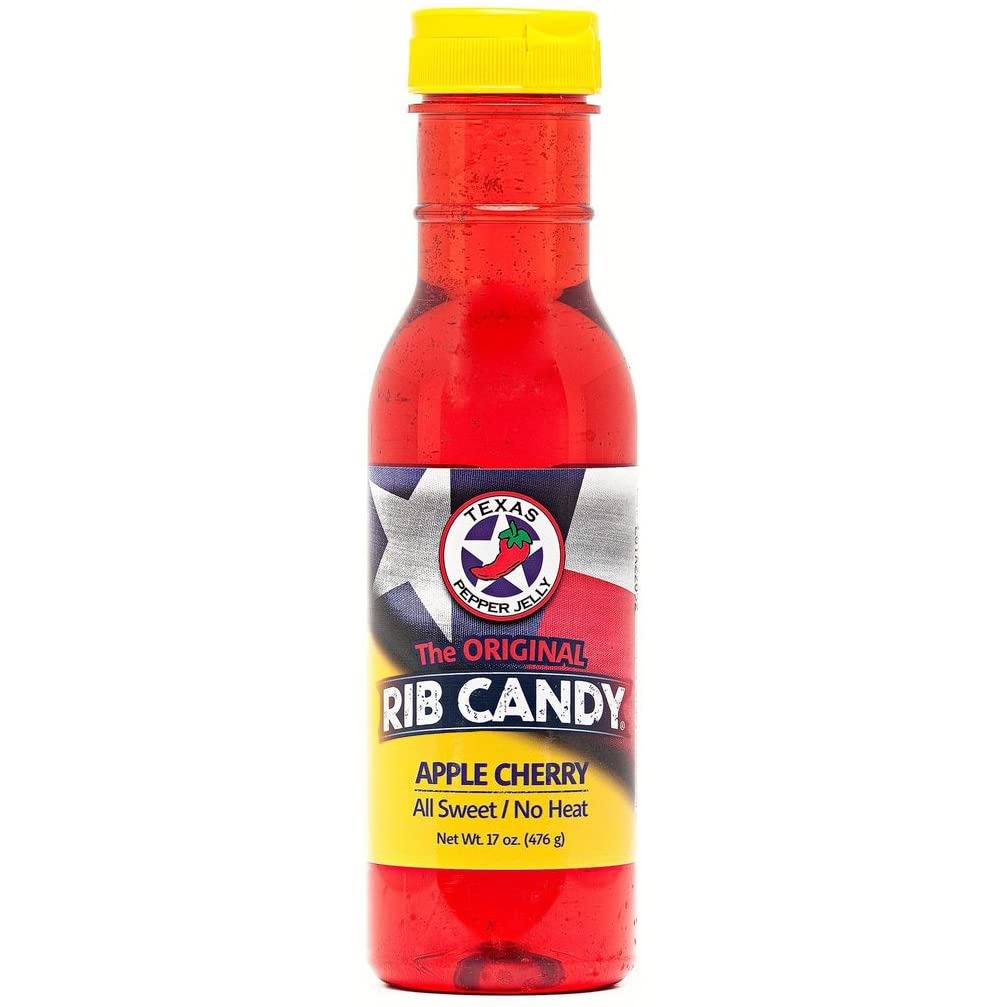
Item Name: Rib Candy - Apple Cherry (Sweet) Net Wt. 17 oz (476 g) Bottle
Bullet Point 1: Pure Apple Bliss: The crisp, juicy flavor of apples shines through in every bite, making this sauce a must-have for apple lovers.
Bullet Point 2: Perfect for Any Season: Whether it’s a summer BBQ or a cozy winter roast, this sauce adds a sweet and fruity touch to your dishes all year round.
Bullet Point 3: Kid-Friendly Flavor: The sweet apple taste is a hit with kids, making it a great choice for family meals that everyone will love.
Product Description: Apple (Sweet) Rib Candy will be your new best friend in the kitchen! This sauce is all about bringing the crisp, juicy flavor of apples to your dishes with a sweet twist. Perfect for grilling, baking, or roasting, this sauce will make your meals unforgettable. Imagine drizzling this sauce over your meats, letting the apple sweetness seep in and tenderize your cuts to perfection. Picture glazing your ribs with it, giving them a glossy, mouth-watering finish that will have everyone asking for seconds. And don’t forget about using it as a final touch to enhance the presentation and flavor of your dish. With Apple (Sweet) Rib Candy, every meal becomes a culinary masterpiece.
Value: 1.0
Unit: Count

Price: 14.99